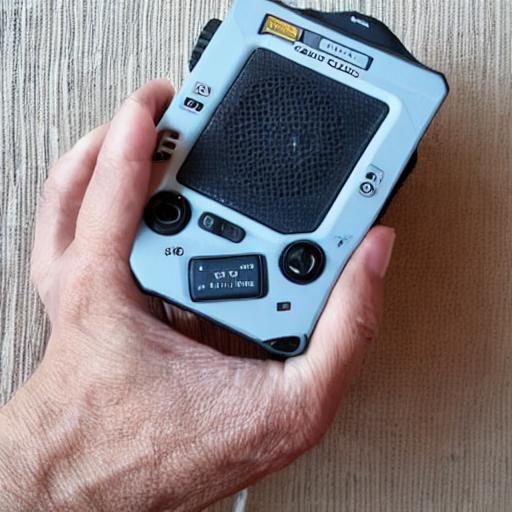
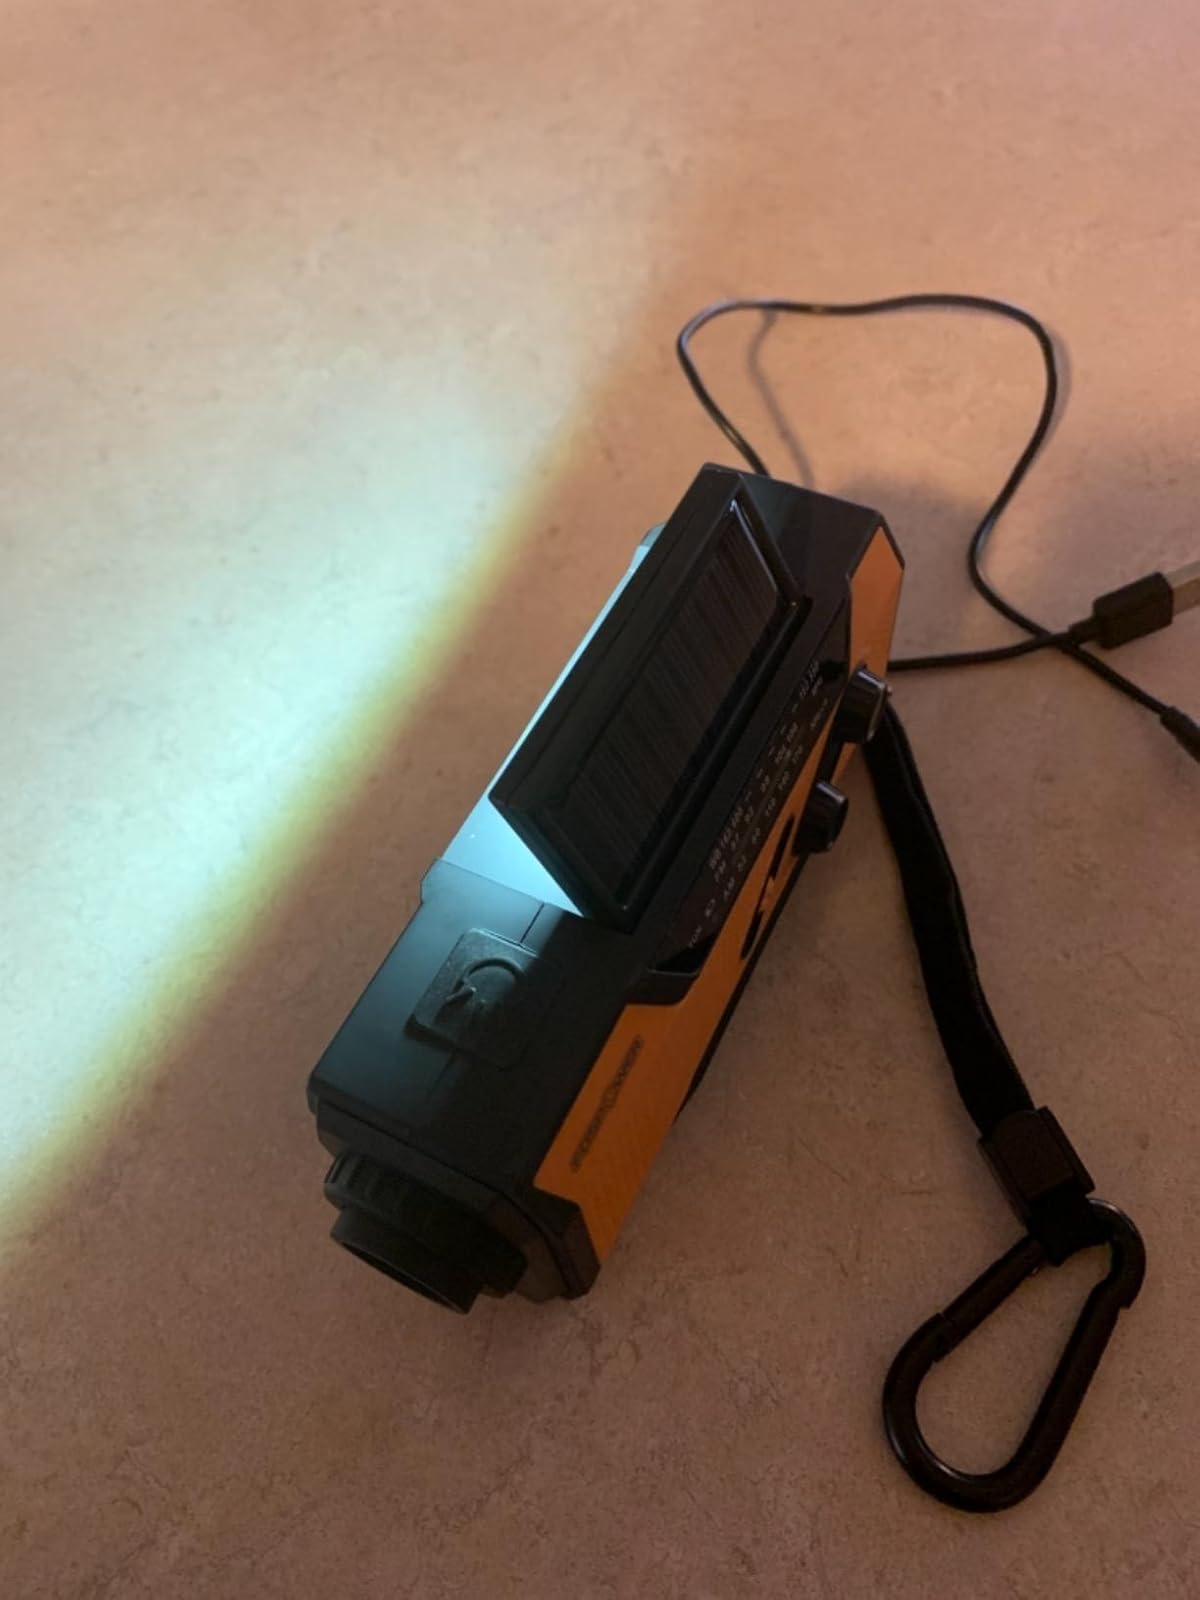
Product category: radio
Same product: no